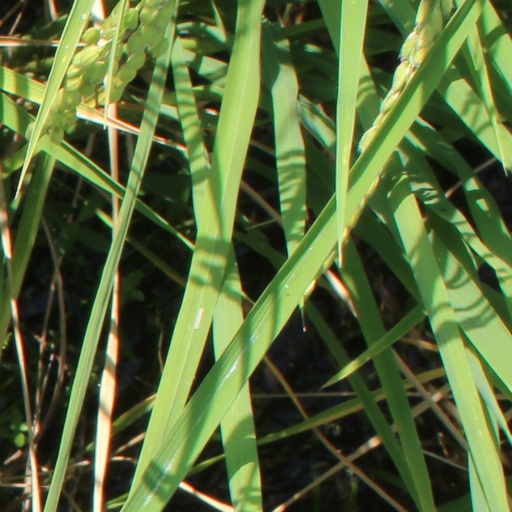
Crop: rice